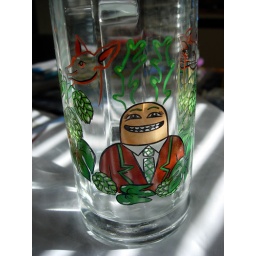
Ritzenhoff beer mug by Petra Peschkes, 1999. Found it from a flea market for 3 euros! w00t!